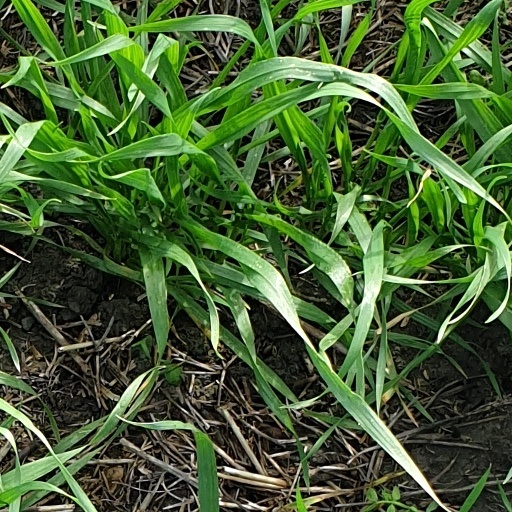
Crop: wheat